Zanetto Bugatto

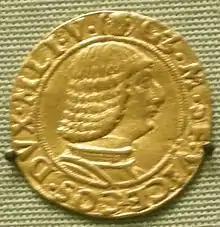
Ducat coin of Galeazzo Maria Sforza, portrait arguably attributed to Zanetto Bugatto.

Zanetto Bugatto (1433 in Milan – ~1476 in Pavia or Milan), also known as Zanetto Bugatti, was one of the most well-documented court portraitists of the 1400s. A key painter of the Lombardy region, Bugatto worked for 15 years for the first two Sforza Dukes of Milan, particularly Duke Galeazzo Maria Sforza and his Duchess Bona of Savoy. His work was influenced by northern artists such as Rogier van der Weyden, Andrea Mantegna, and Jean Fouquet, all of whom he met during his travels. Bugatto's work was described by Galeazzo's ambassador Leonardo Botta as being similar to Sicilian painter Antonello da Messina. It is not clear whether Bugatto painted works other than portraits which he typically made on panel and in fresco. He is notable for being one of the first Italian artists, along with Antonello da Messina, to focus on portraiture in the Netherlandish style to such an exclusive extent.